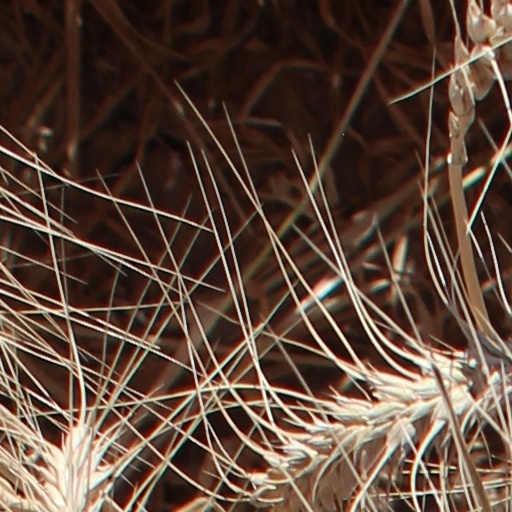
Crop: wheat